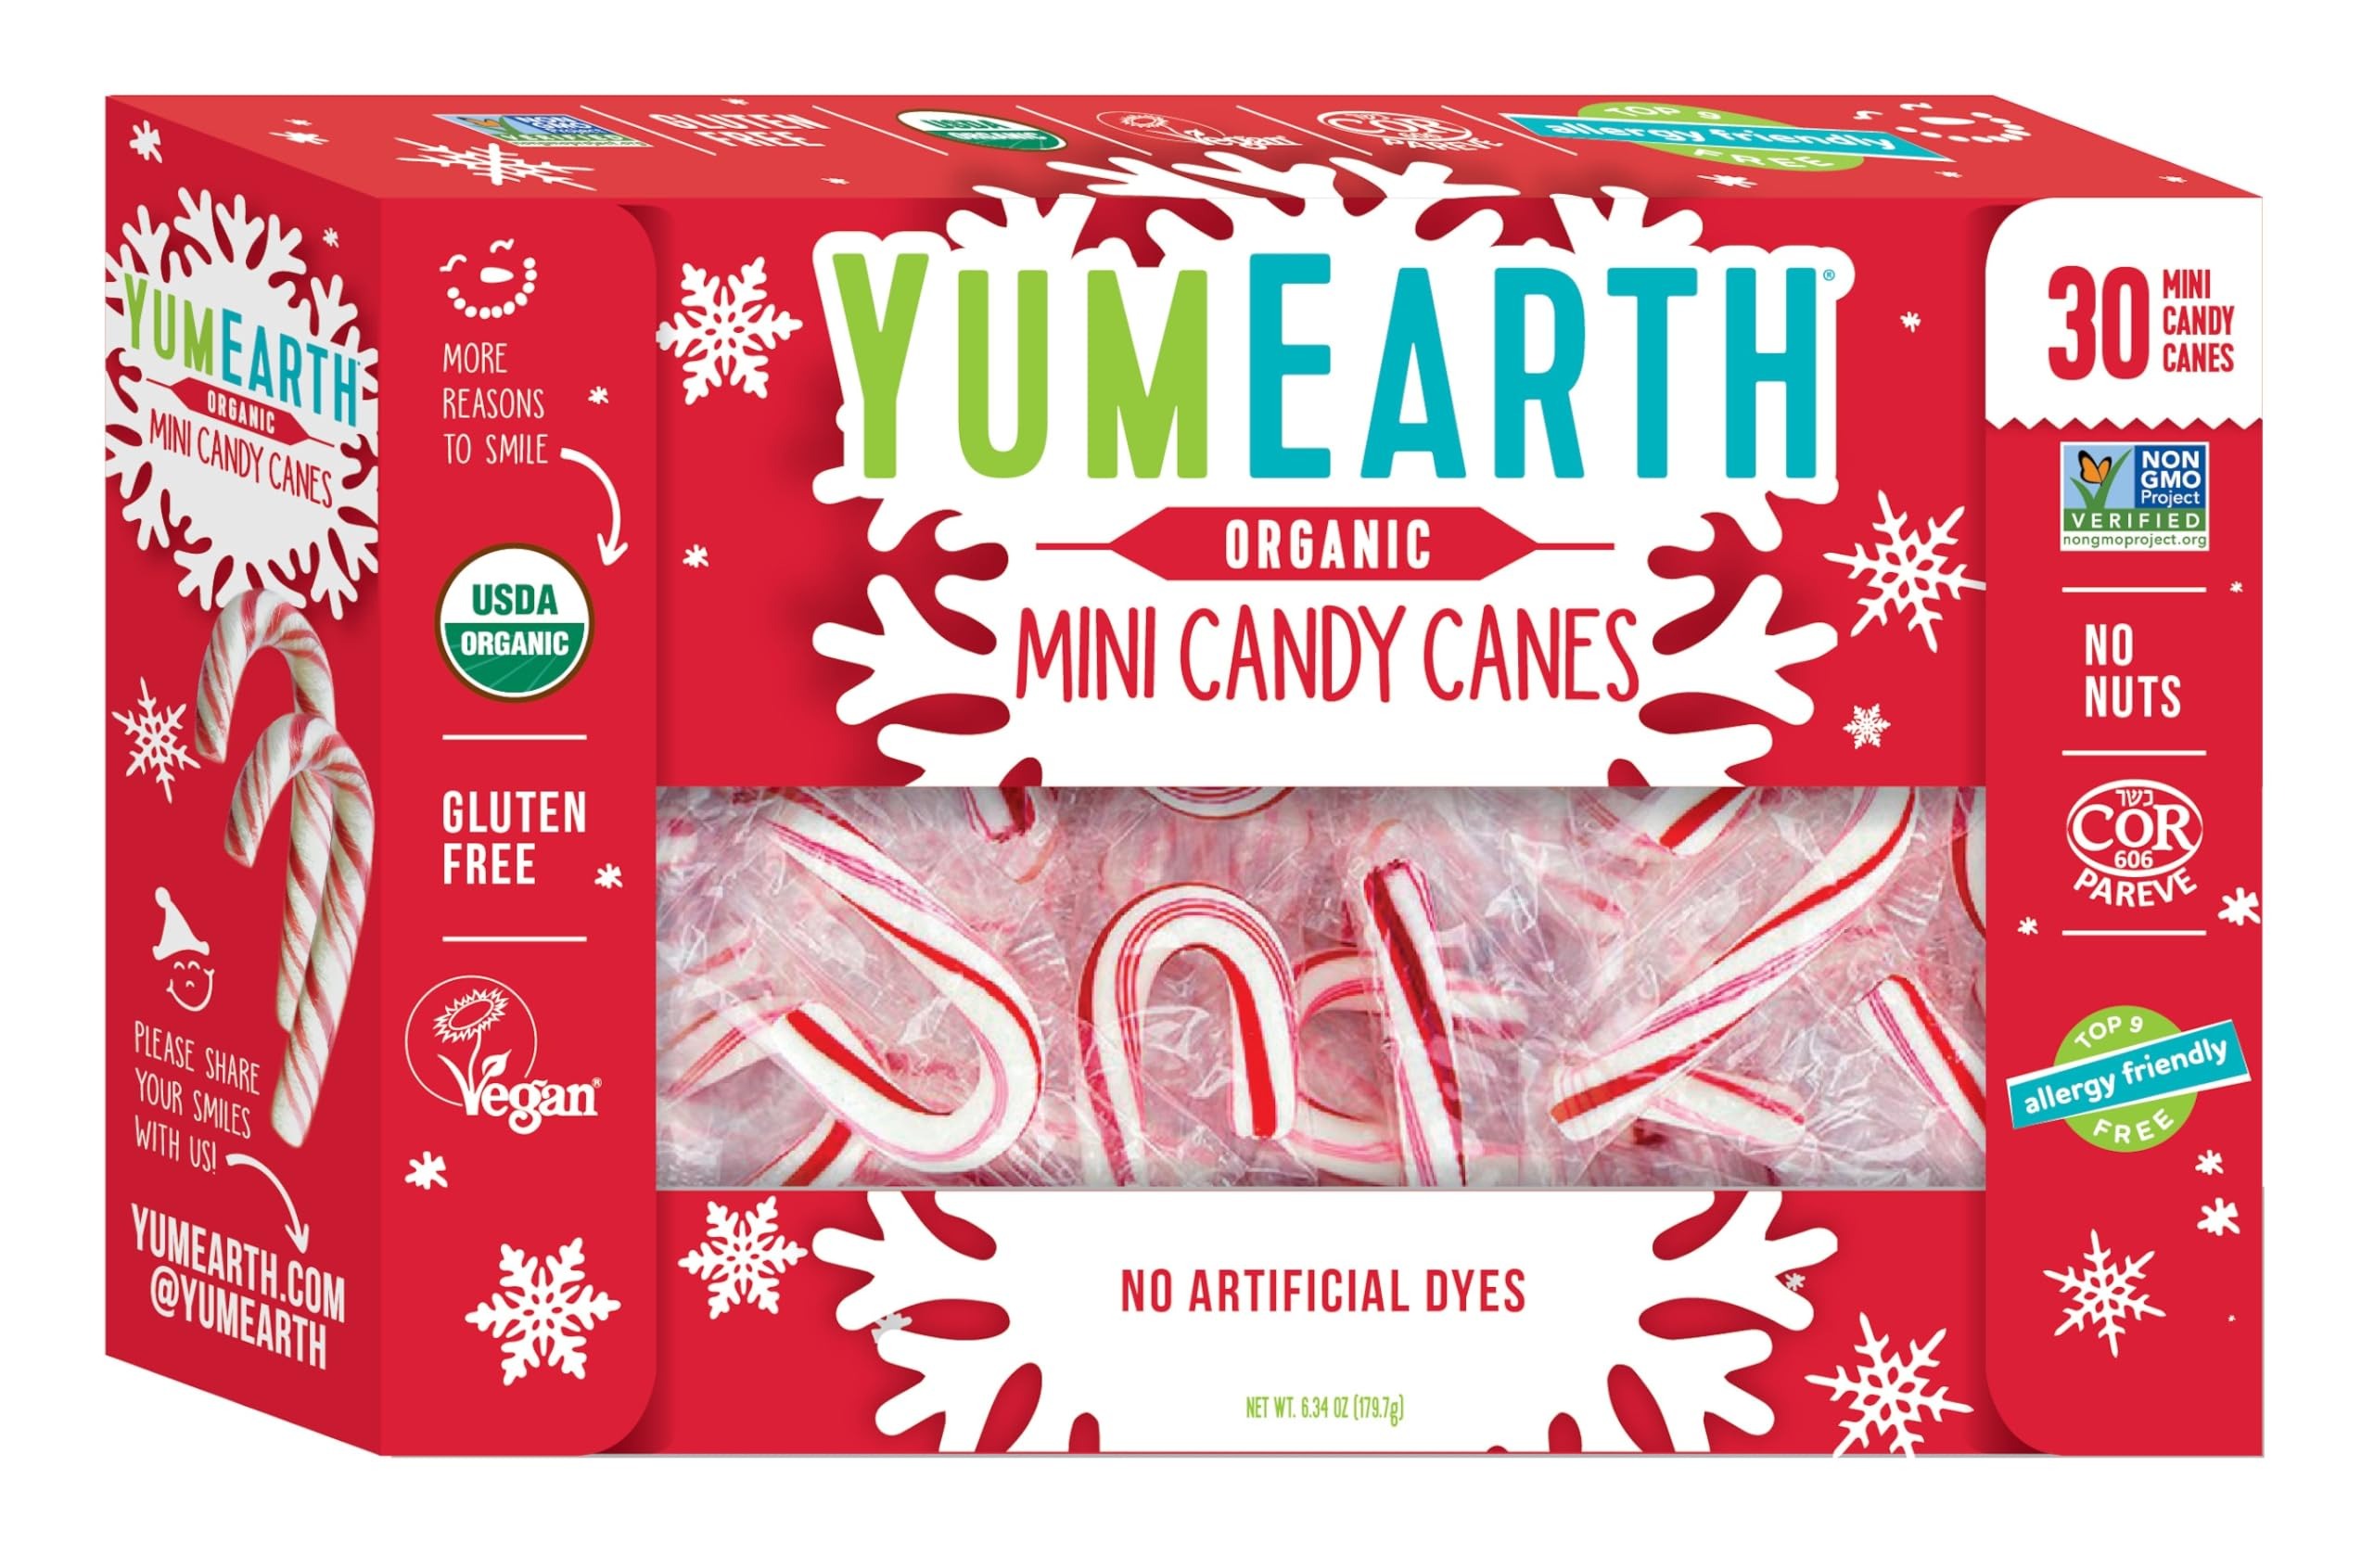
Item Name: YumEarth Organic Holiday Mini Candy Canes, 30 Count
Bullet Point 1: GREAT HOLIDAY TREAT FOR EVERYONE: Perfect for class parties, snacks and lunch as well as a fun stocking stuffer or festive holiday décor.
Bullet Point 2: FREE FROM TOP 9 ALLERGENS: Manufactured in a peanut and tree nut-free facility, YumEarth mini candy canes are free of the top 9 food allergens including High Fructose Corn Syrup.
Bullet Point 3: ORGANIC & NON-GMO: Our candy canes are Project Verified Non-GMO, USDA Organic, Vegan and Gluten-Free.
Bullet Point 4: NATURAL INGREDIENTS: YumEarth Candy Canes contain fruits and vegetables for color, meaning no artificial flavors or dyes ever.
Bullet Point 5: Flavor: Peppermint Candy Cane. Package Size: 30 mini organic candy canes.
Value: 6.34
Unit: Ounce

Price: 11.99